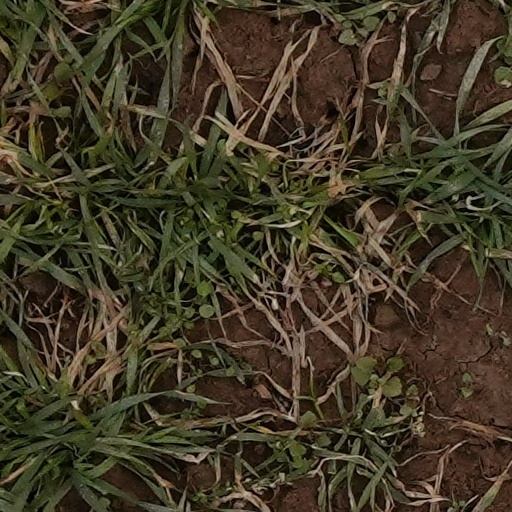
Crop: wheat